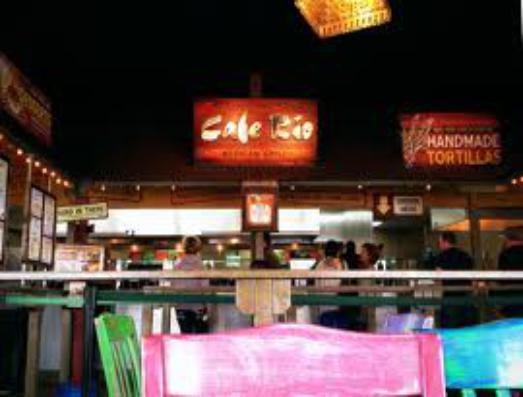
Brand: Cafe Rio
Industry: Food